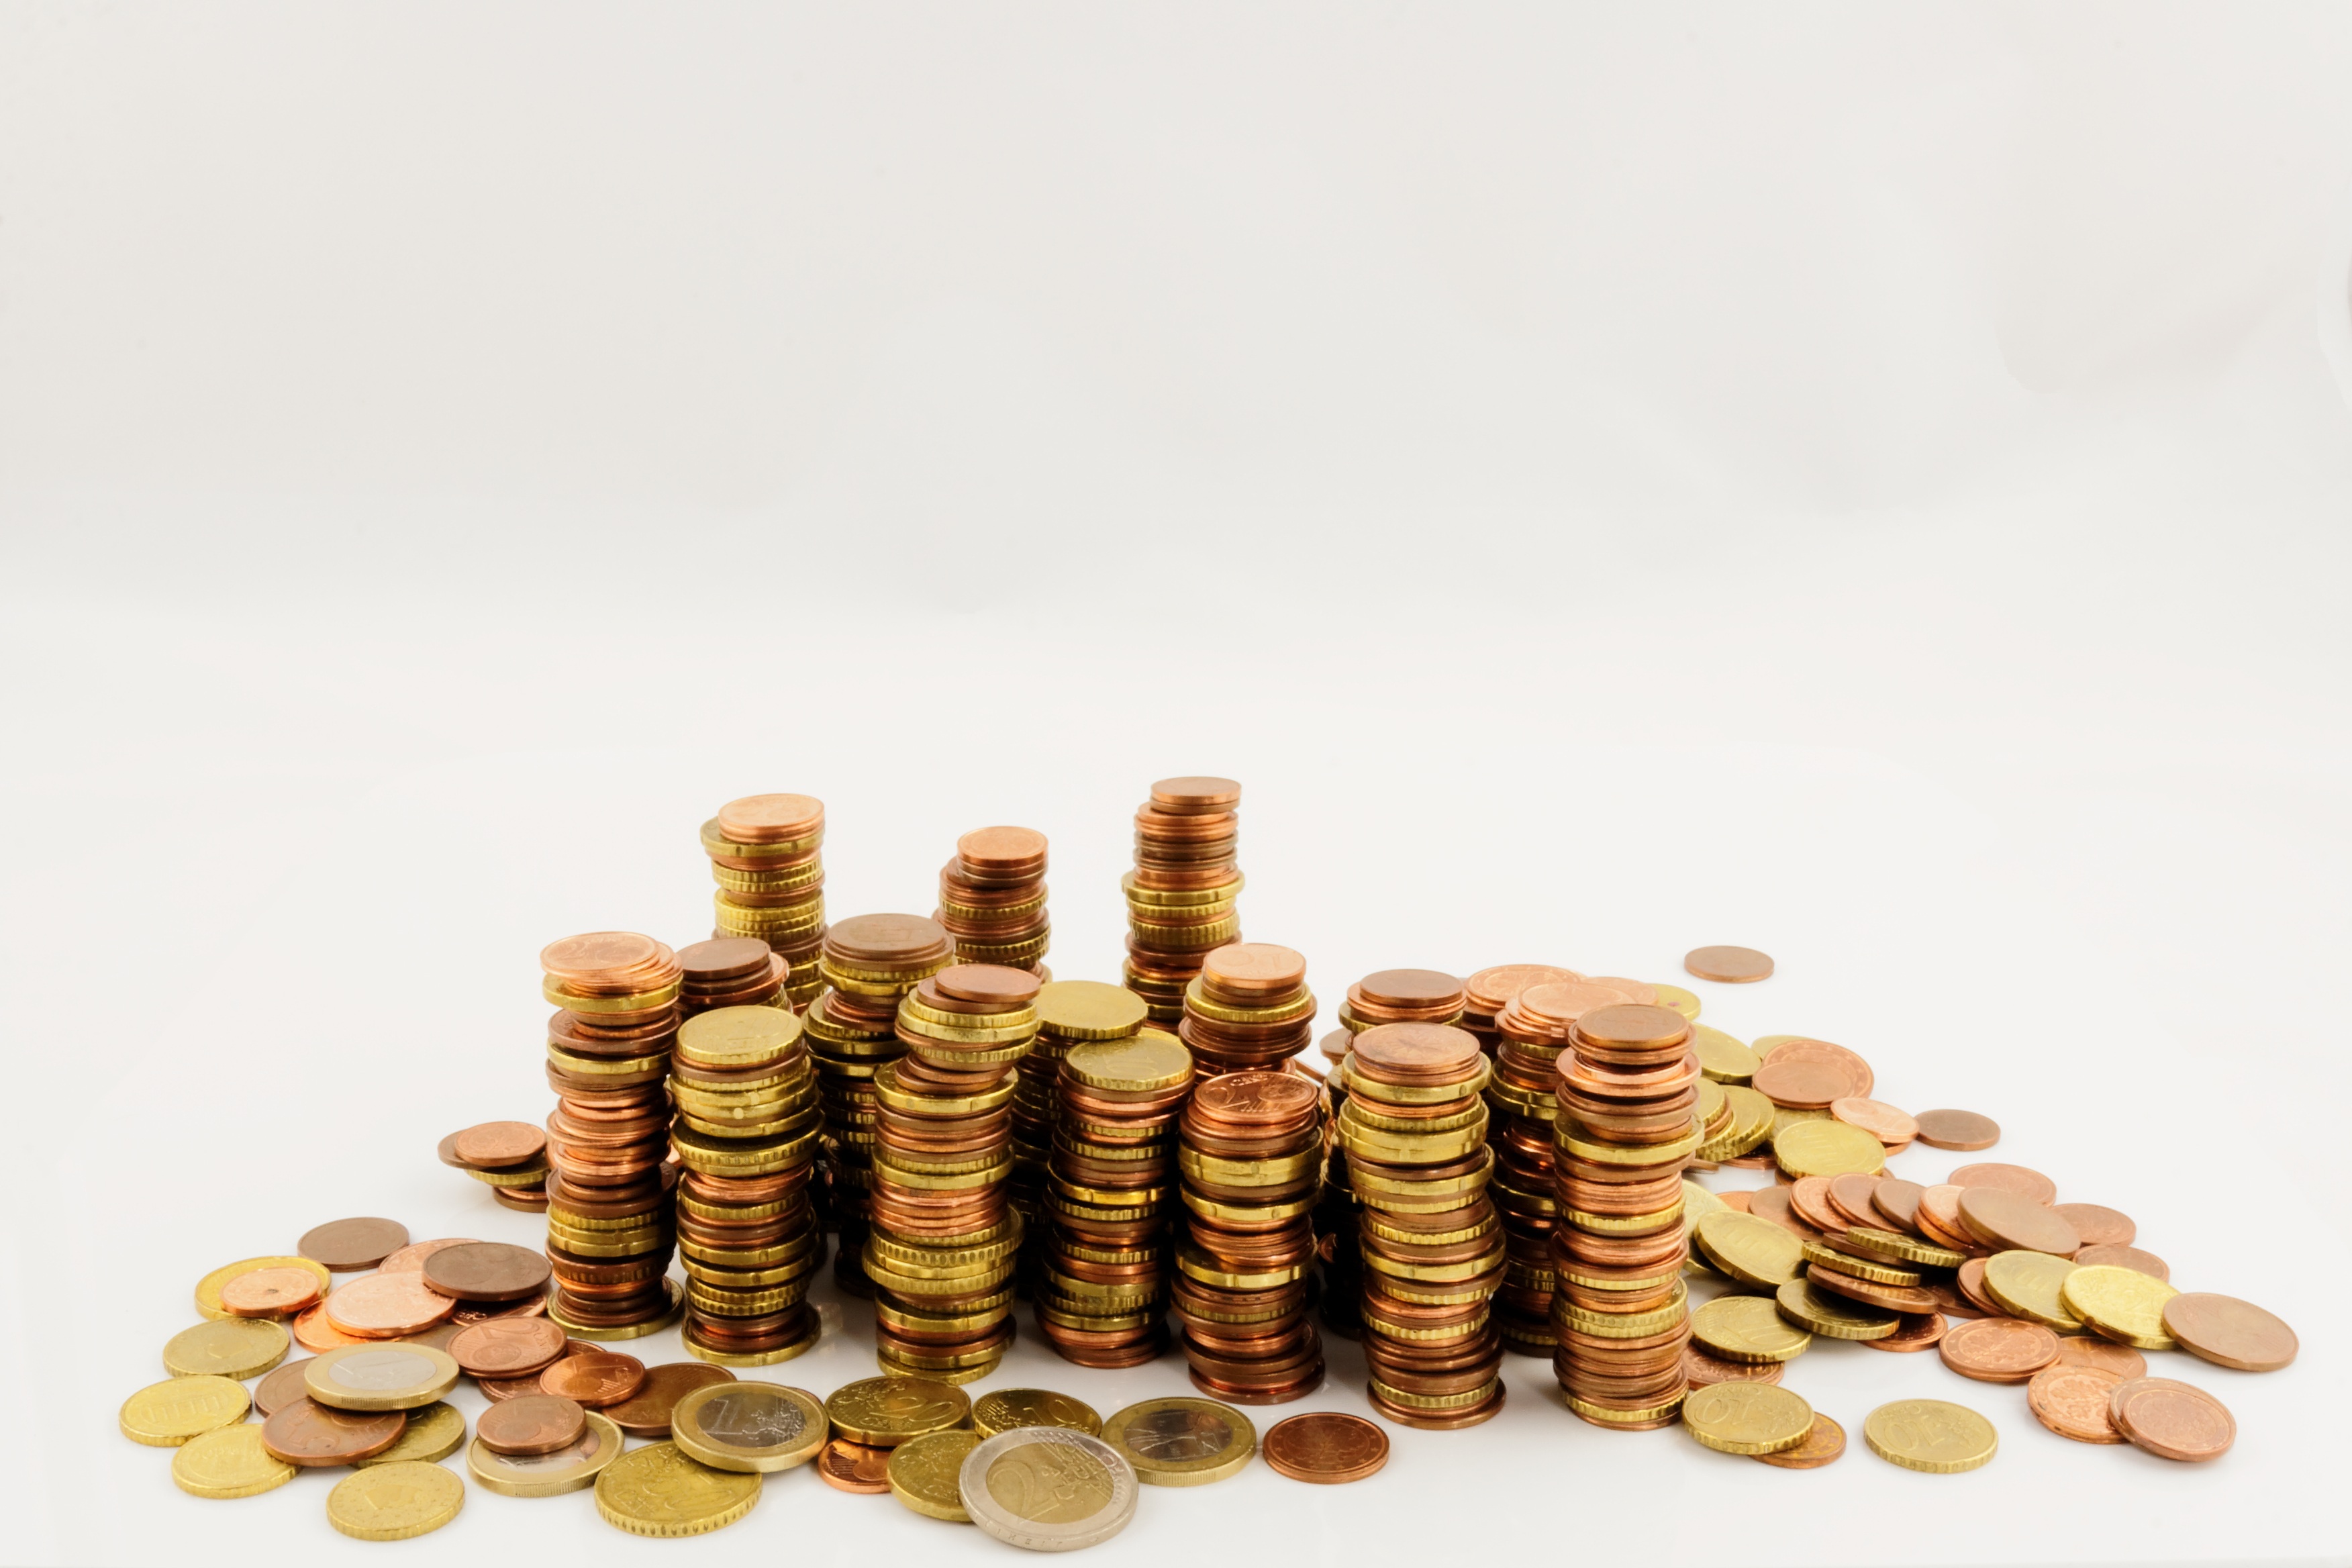
money, cash, ammunition, currency, euro, coin, save, coins, cent, finance, gun accessory